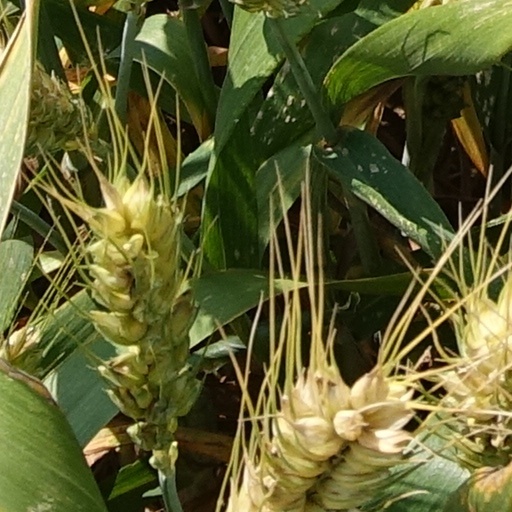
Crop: wheat